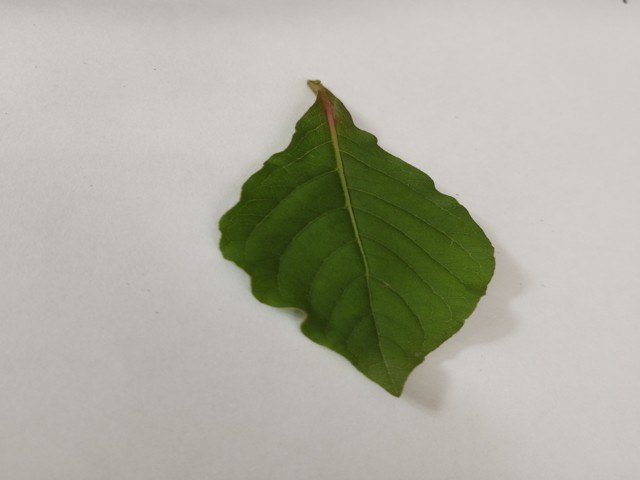
Plant: apang